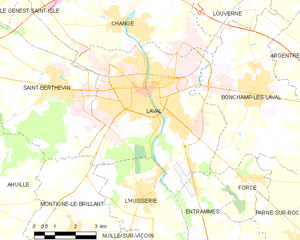
Laval (Mayenne)
Kort over kommunen
Kort over kommunen
Laval er en kommune i Mayenne departementet i Pays de la Loire regionen i det nordvestlige Frankrig.